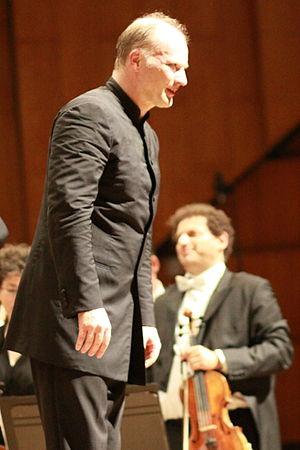
Gianandrea Noseda, est un chef d'orchestre italien.